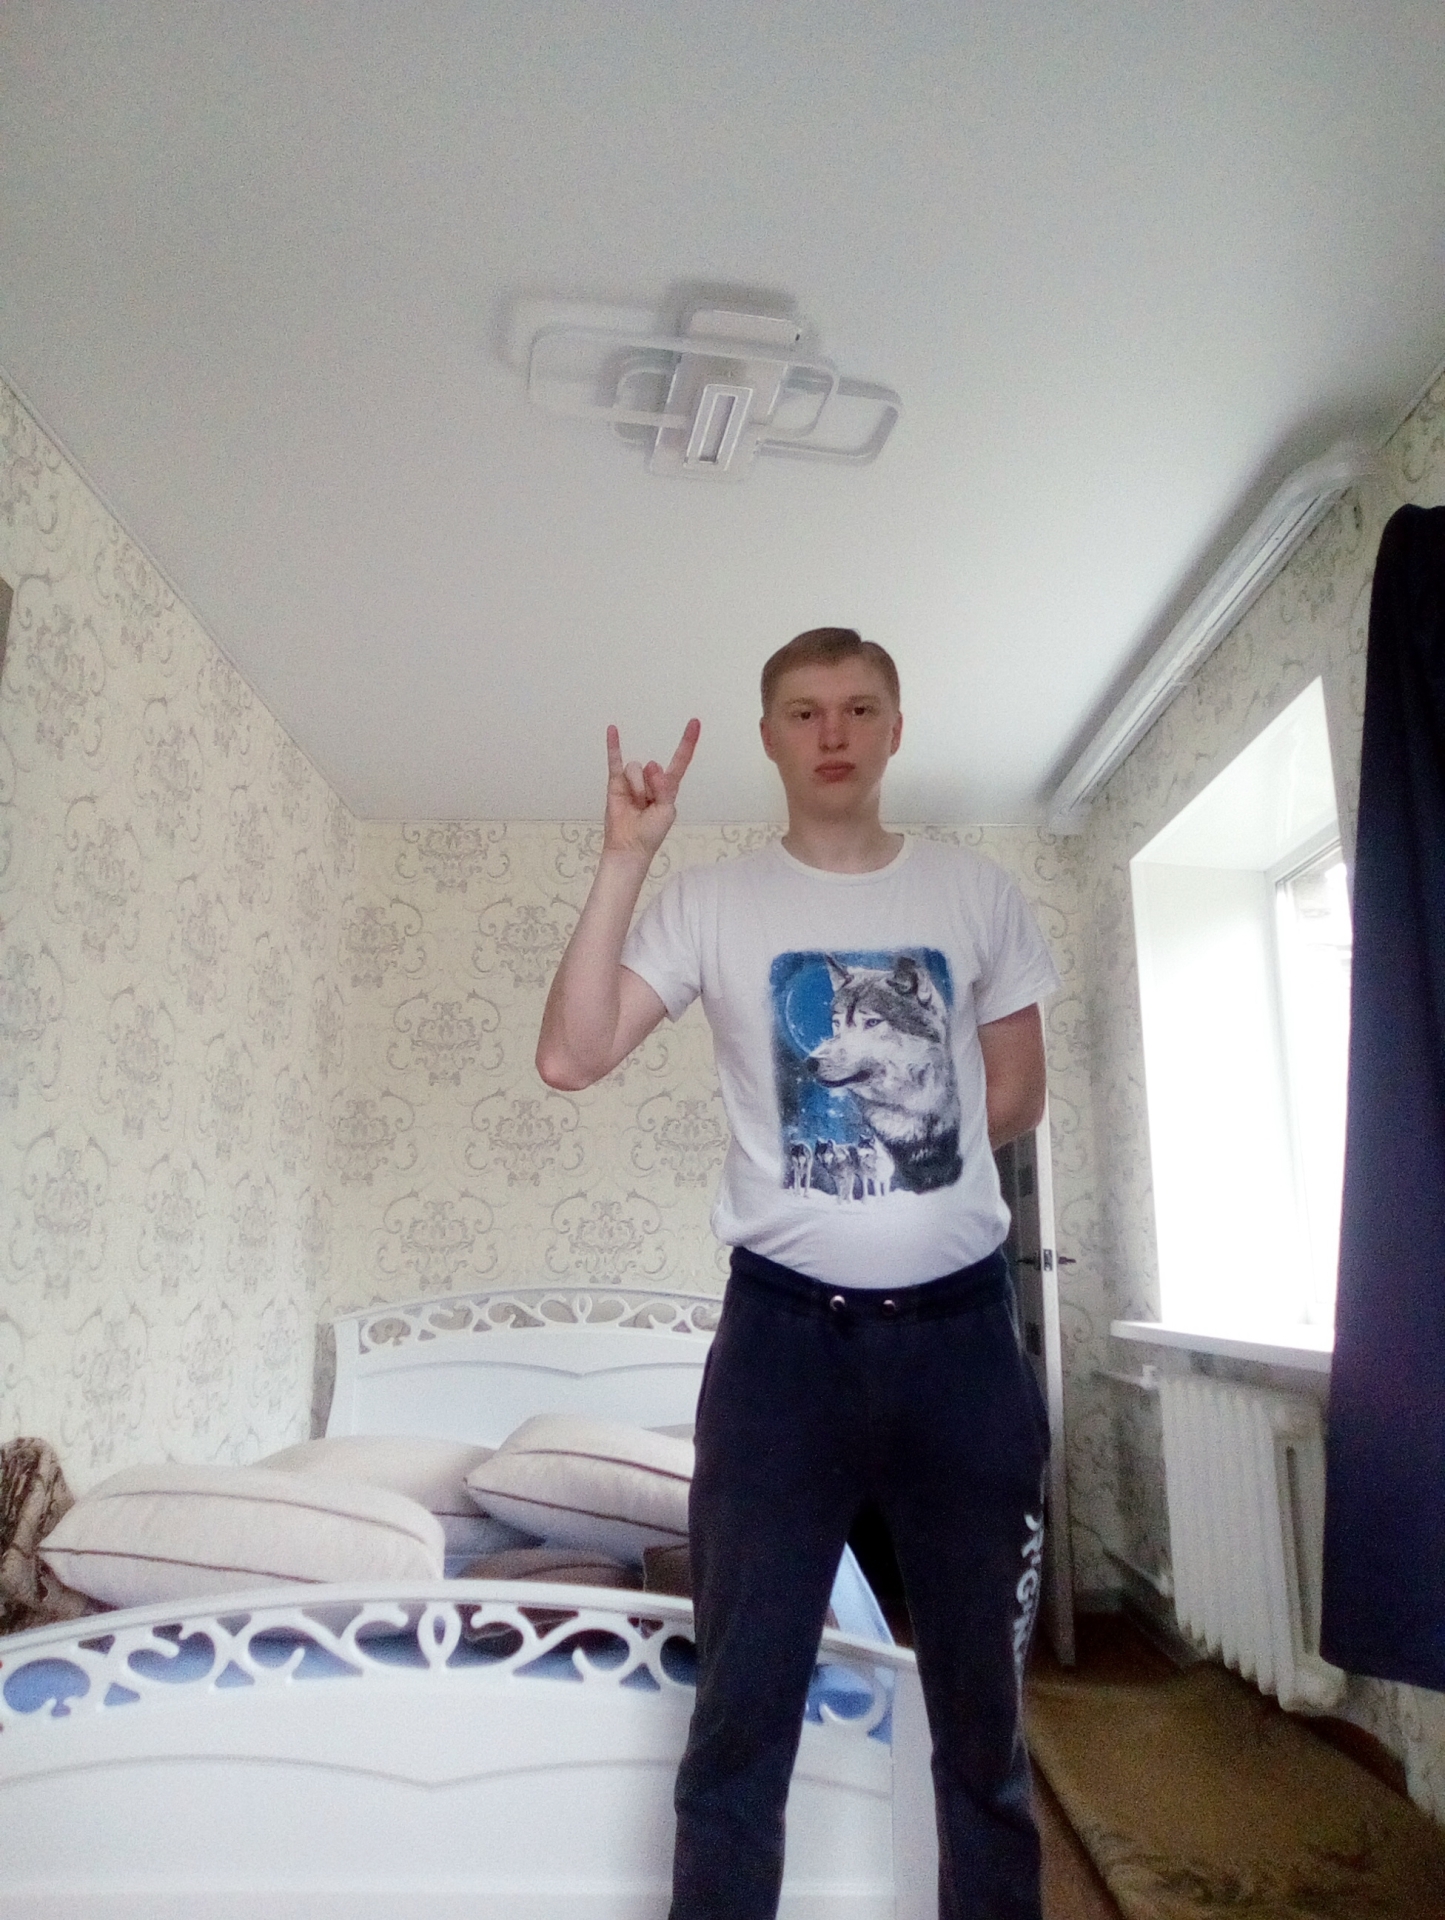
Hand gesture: rock